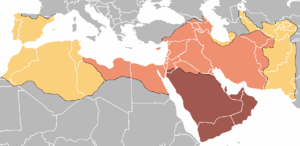
Cet article répertorie certains états, empires ou dynasties ayant été dirigés par une élite musulmane ou, d'une manière ou d'une autre, ayant fait partie d'un empire musulman.